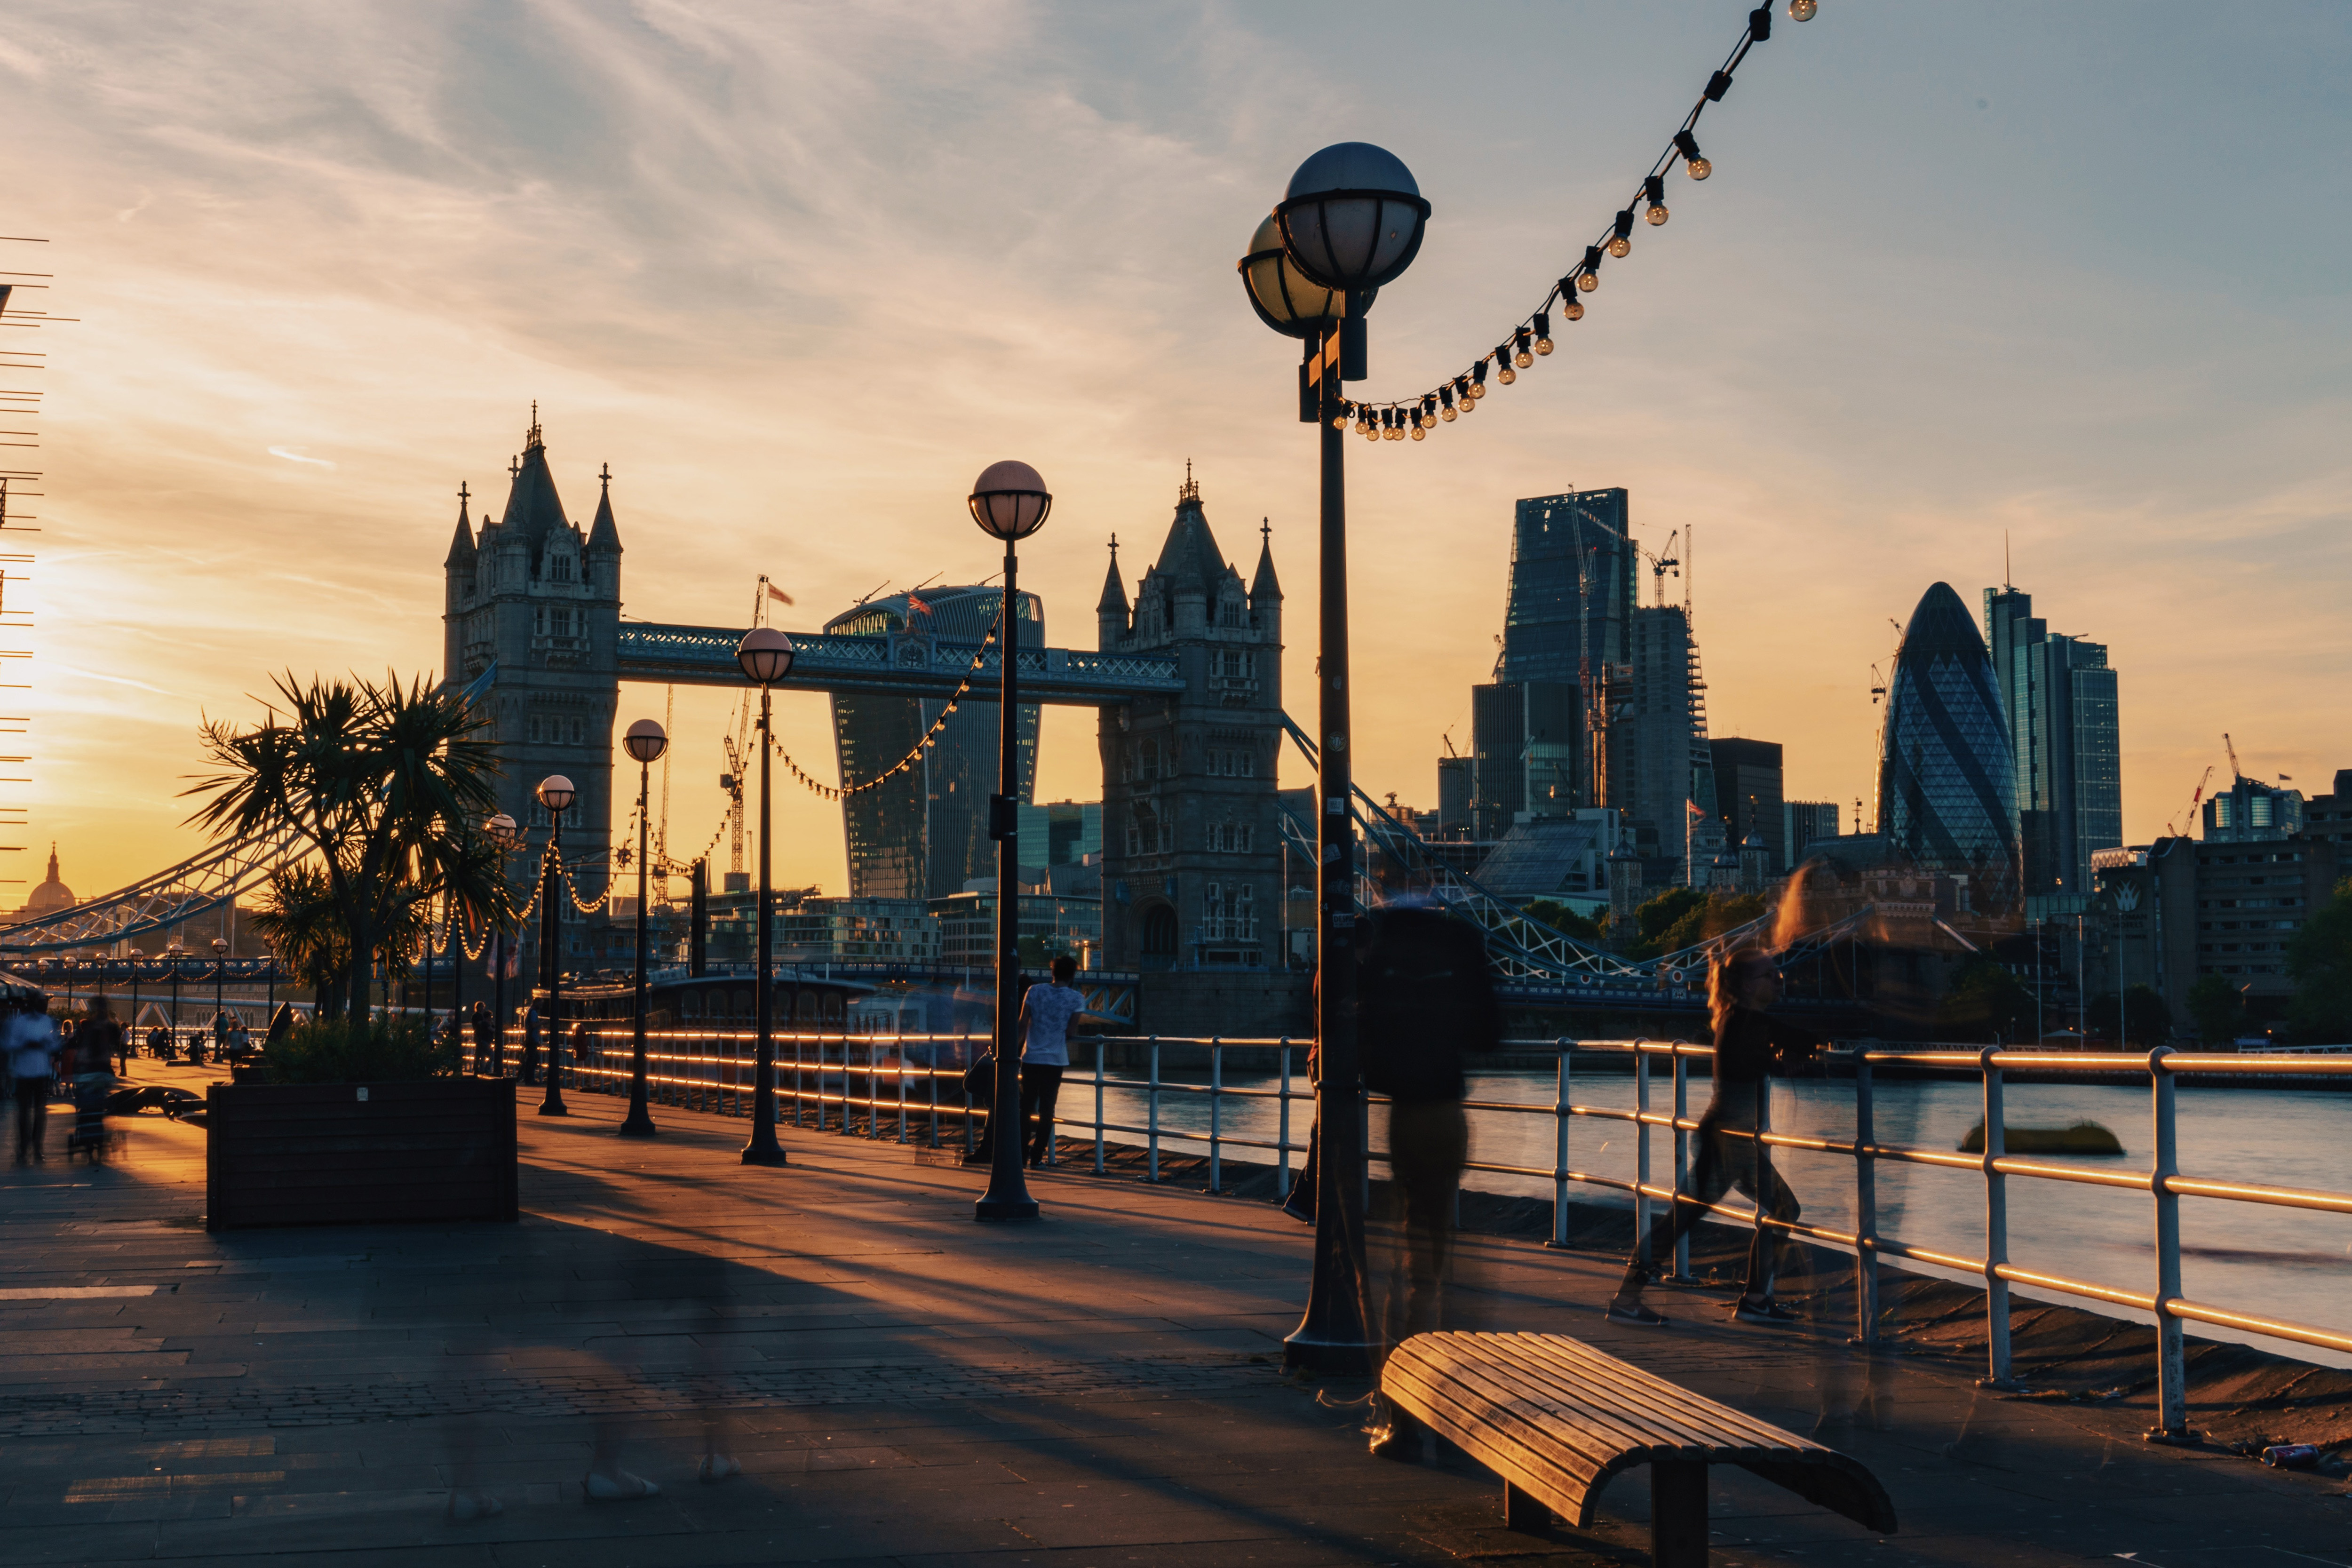
sky, landmark, city, urban area, human settlement, morning, bridge, cloud, water, street light, architecture, evening, skyline, cityscape, sunset, metropolitan area, dusk, metropolis, building, river, sunlight, downtown, tourism, sunrise, reflection, night, horizon, world, light fixture, tourist attraction